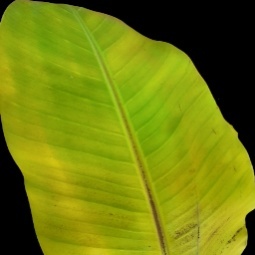
Label: Zinc